Silvestro dei Gherarducci

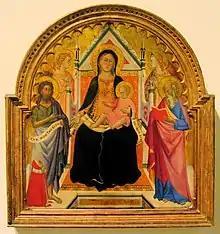
Don Silvestro dei Gherarducci's painting of Madonna and Child, tempera on panel

Silvestro dei Gherarducci (c. 1339 – c. 1399) was an Italian painter and illuminator in Florence. He became a monk and later a prior of the monastery of Santa Maria degli Angeli where he first started work on illustrations for manuscripts.